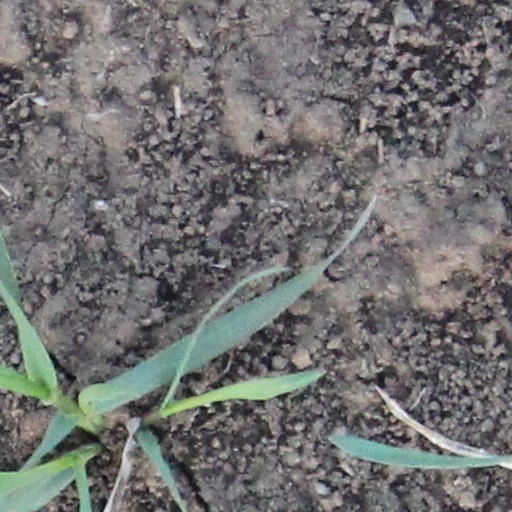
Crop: wheat